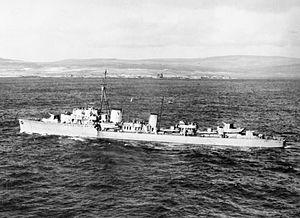
Le HNLMS Isaac Sweers (G83) est un destroyer de la classe Gerard Callenburgh construit pour la marine royale néerlandaise pendant la Seconde Guerre mondiale.